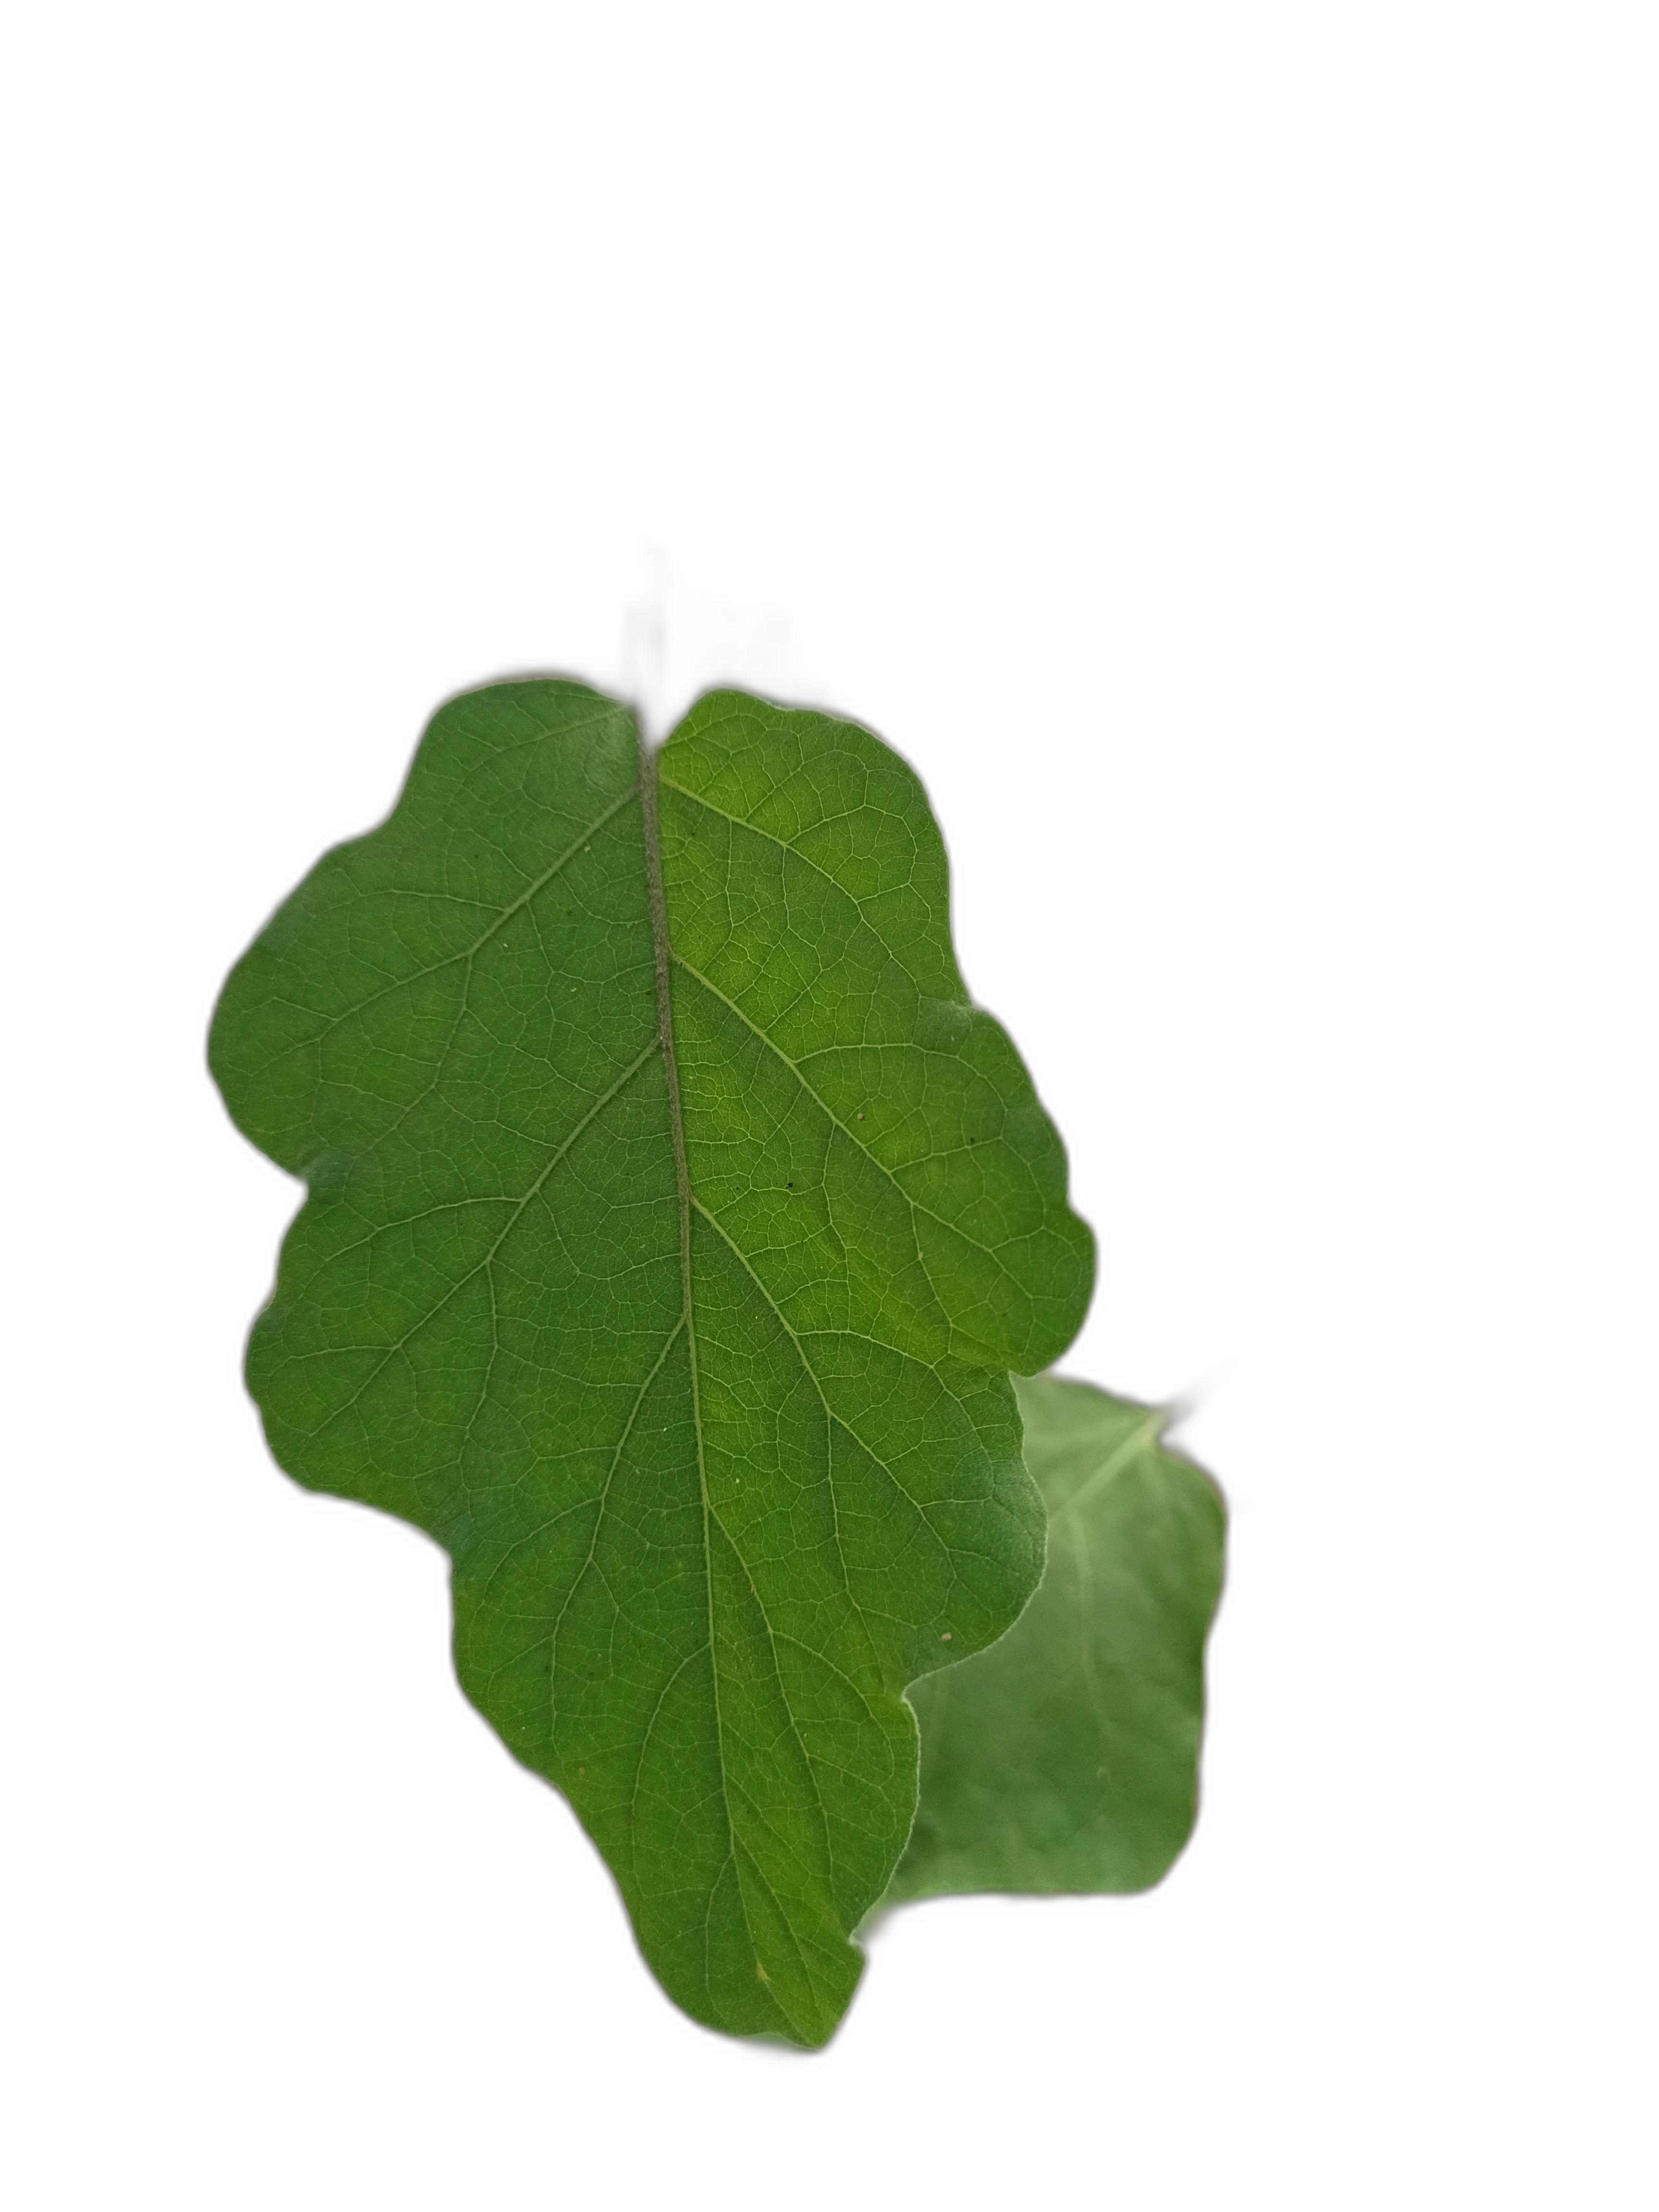
Label: Healthy Leaf